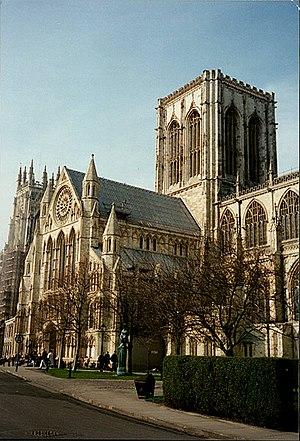
Le doyen d'York est le membre du clergé qui est responsable de la gestion de la cathédrale d'York dont il préside le chapitre. En plus de sa responsabilité à la tête de la cathédrale du diocèse et de l'église de la province, le doyen d'York a la prééminence en tant que vicaire de la Province du Nord de l’Église anglicane.
La cathédrale d'York est située dans la ville d'York dans le nord de l'Angleterre. C'est, devant la cathédrale d'Uppsala, le plus grand édifice gothique d'Europe du Nord, le siège de l’archevêque d'York, second dans la hiérarchie de l’Église anglicane, et la cathédrale du diocèse d'York. Elle est présidée par un doyen et un chapitre. Son appellation formelle est : « cathédrale et église métropolitaine de Saint-Pierre à York ».